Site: brandenburg
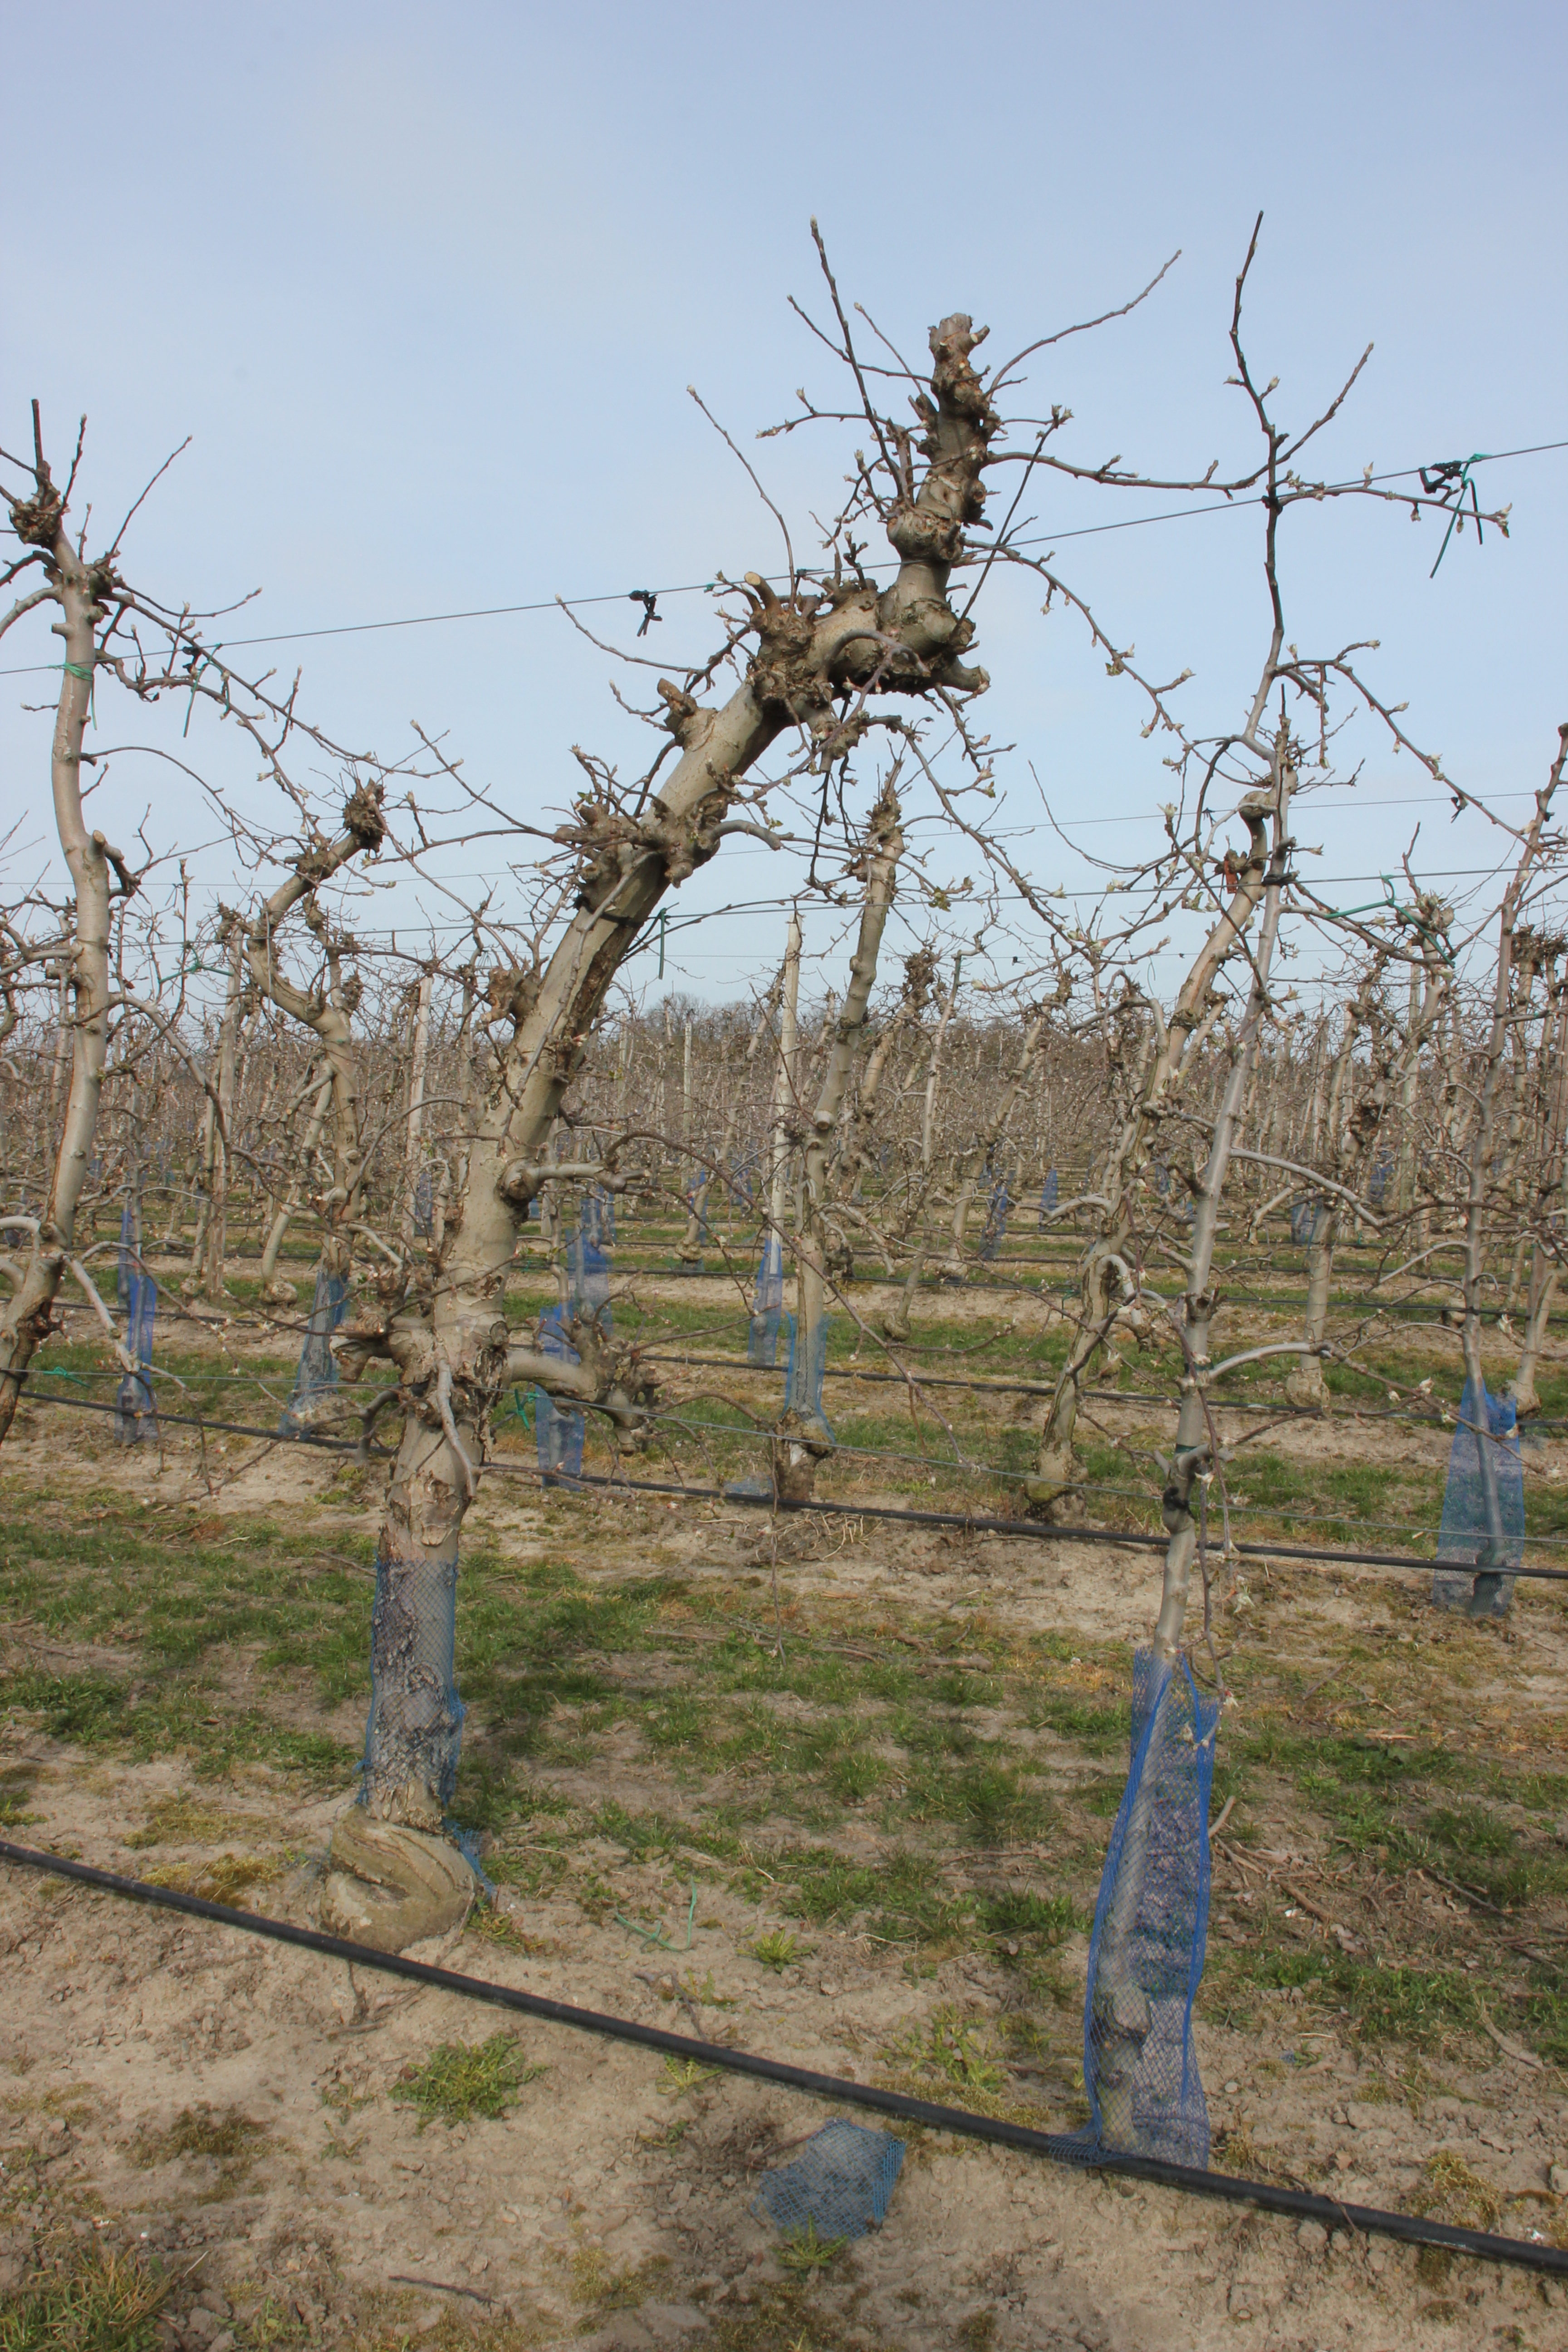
Growth stage (BBCH 54): Inflorescence emergence